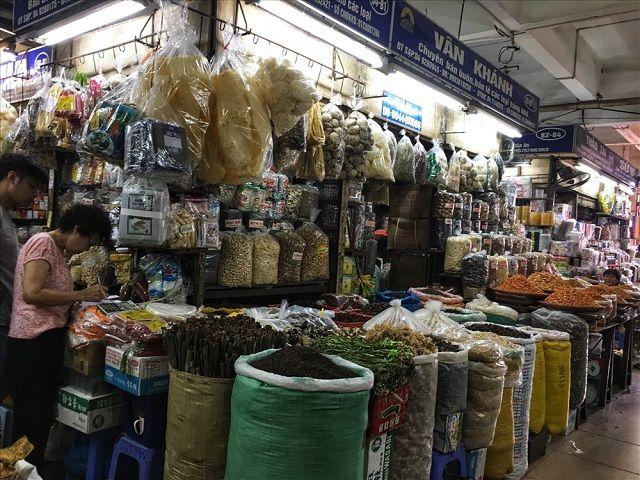
có nhiều loại hàng hoá được bày bán trong các gian hàng